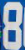
Number: 8